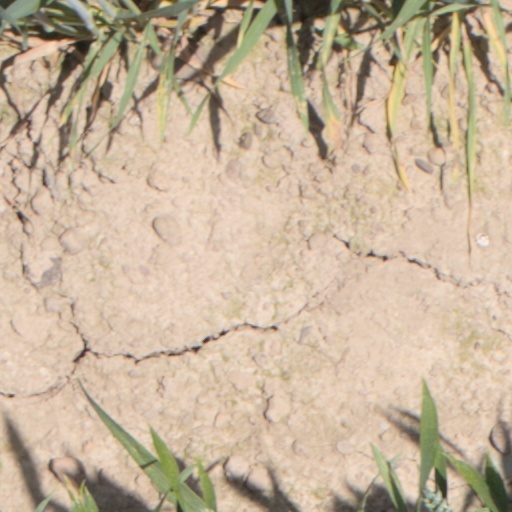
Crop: wheat